The Dorchester Review

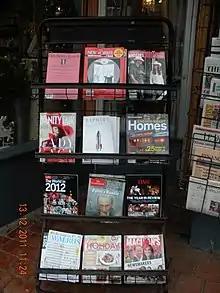
"Dorchester Review" for sale on a newsstand in The Glebe, Ottawa, November 2011: top left

The journal includes articles on history as well as historical commentary. The name "Dorchester" was chosen to honour the 1st Baron Dorchester, Guy Carleton, who served as Governor of the Province of Quebec from 1768 to 1778, and Governor General of British North America from 1785 to 1795. The editors explained in their first editorial in 2011 that the choice of "a bewigged British soldier, an ... unapologetic colonial governor from the pre-democratic era" is intended to underscore the magazine's belief that "history consists of more than a parade of secular modern progressives."